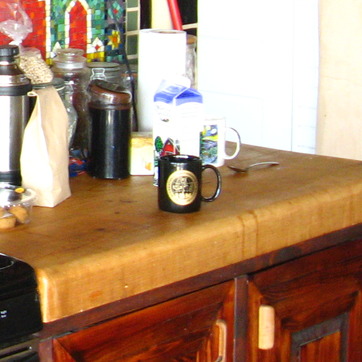
Material: ceramic